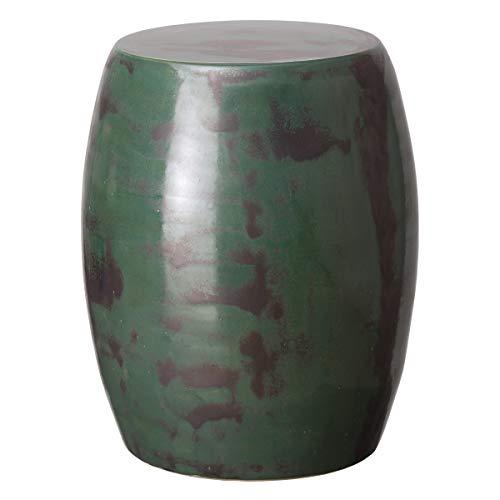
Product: Emissary Home & Garden 12171GG Stool, Green
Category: Home & Kitchen | Furniture | Kids' Furniture | Chairs & Seats | Stools
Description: Round smooth stool with a graphite green glossy glaze finish.
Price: $188.95
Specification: ProductDimensions:14x14x19inches|ItemWeight:19pounds|ShippingWeight:37pounds(Viewshippingratesandpolicies)|Manufacturer:Emissary-Vietnam|ASIN:B07XGTJ7VM|Itemmodelnumber:12171GG